Johann Böhm (German politician)

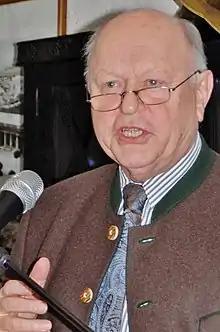
Böhm in 2015

Johann Böhm (born 18 October 1937 in Dasnice, Czechoslovakia) is a German politician, representative of the Christian Social Union of Bavaria (CSU). He was a member of the Landtag of Bavaria from 1974 to 2003, and was President of the Landtag of Bavaria from 1994 to 2003.